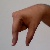
The image shows a hand gesture representing the letter 'Q' in Indian Sign Language.